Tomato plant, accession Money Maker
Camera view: tilt-top (135 deg); turntable rotation: 180 degrees
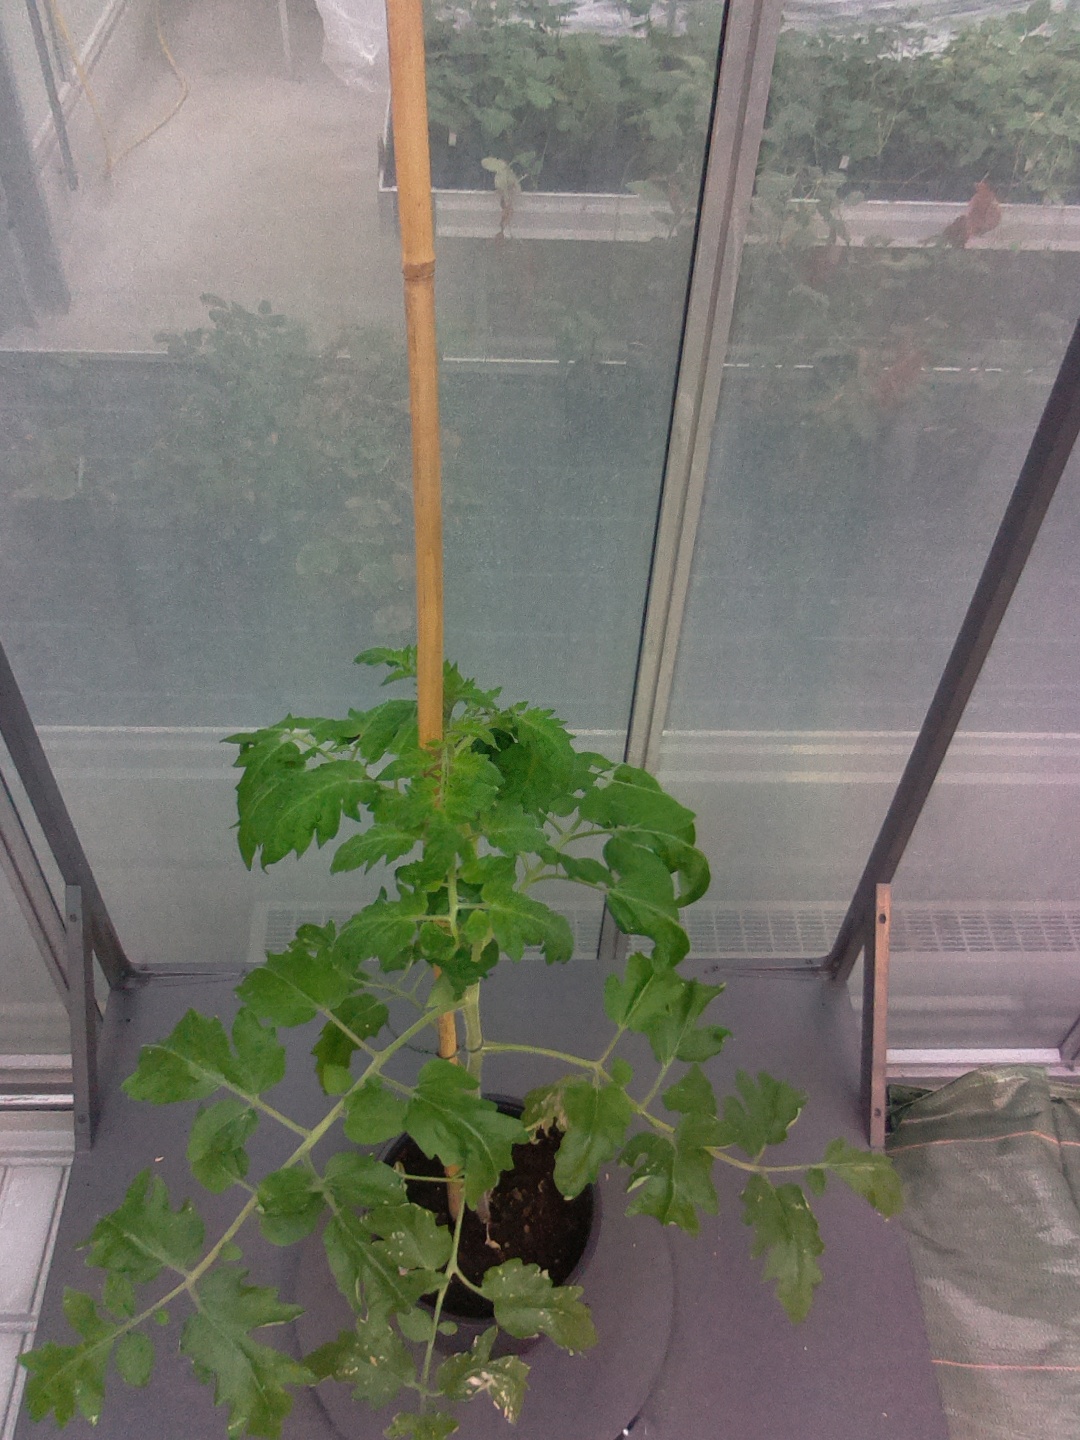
BBCH growth stage 52: 2 inflorescences visible